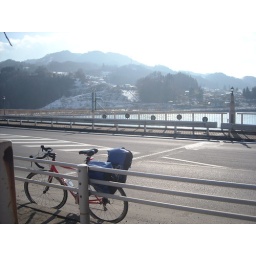
Bike touring My bike and a lake in mountainous Nagano